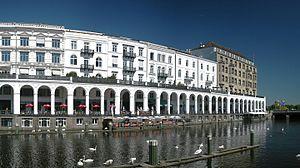
Arcades d'Alster (Alsterarkaden), Hambourg, Allemagne.